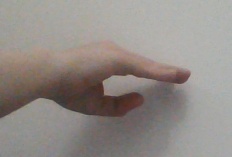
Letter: jeem